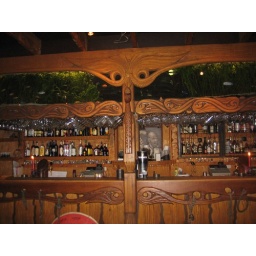
the bar had 2 fish aquariums above it